Great tit

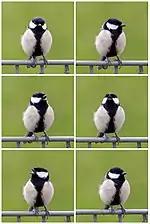
Great tit twittering

The colour of the male bird's breast has been shown to correlate with stronger sperm, and is one way that the male demonstrates his reproductive superiority to females. Higher levels of carotenoid increase the intensity of the yellow of the breast its colour, and also enable the sperm to better withstand the onslaught of free radicals. Carotenoids cannot be synthesized by the bird and have to be obtained from food, so a bright colour in a male demonstrates his ability to obtain good nutrition. However, the saturation of the yellow colour is also influenced by environmental factors, such as weather conditions. The width of the male's ventral stripe, which varies with individual, is selected for by females, with higher quality females apparently selecting males with wider stripes.